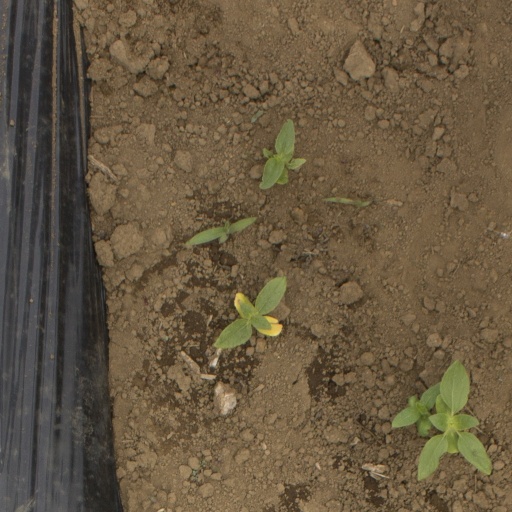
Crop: Jerusalem artichoke